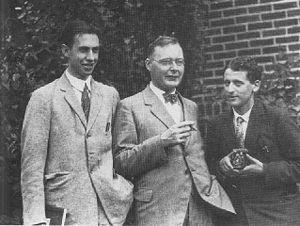
Hendrik Anthony Kramers est un physicien théoricien néerlandais.
Samuel Abraham Goudsmit, né le 11 juillet 1902 à La Haye, Pays-Bas, mort le 4 décembre 1978 à Reno, Nevada, est un physicien américain d'origine néerlandaise. Il est connu pour avoir proposé l'hypothèse du spin de l'électron avec George Uhlenbeck.